Transformers: Revenge of the Fallen

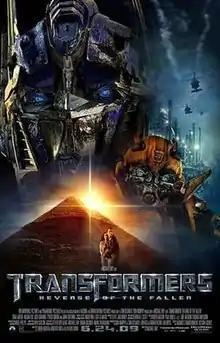
Theatrical release poster

Transformers: Revenge of the Fallen is a 2009 American science fiction action film based on Hasbro's "Transformers" toy line. The film is the second installment in the "Transformers" film series and a sequel to "Transformers" (2007). The film is directed by Michael Bay and written by Ehren Kruger, Roberto Orci, and Alex Kurtzman. Set two years after the events of "Transformers", "Revenge of the Fallen" recounts the battle between the Autobots, led by Optimus Prime (voiced by Peter Cullen), and the Decepticons, led by Megatron (voiced by Hugo Weaving). The Autobots and Sam Witwicky (Shia LaBeouf) ally again to face an ancient Decepticon named the Fallen (voiced by Tony Todd), who pursues revenge on Earth.